John Burley

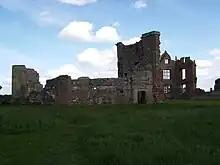
Remains of the medieval keep at Moreton Corbet Castle, with the curtain wall curving around to the gatehouse, restored in the mid-16th century on the left and the Elizabethan house on the right. Burley's ward, Robert Corbet, was heir to the castle and numerous estates in Shropshire and Buckinghamshire.

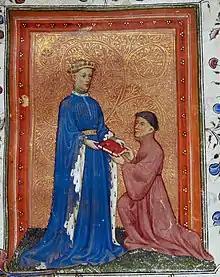
Henry, Prince of Wales, presenting a book to John de Mowbray, 2nd Duke of Norfolk.

Burley was a knight of the shire for the first time in the parliament of October 1399, sometimes considered a Convention Parliament. He was accompanied by Thomas Young, already a close associate and an executor of Richard FitzAlan, the executed earl. The parliament ratified the assumption of the throne by Bolingbroke, who became Henry IV. It also repealed the measures of the September 1397 parliament that had attainted the 11th Earl of Arundel, allowing Thomas FitzAlan to assume the title and take over its lordships. During the course of the parliament Burley acquired the wardship of Robert Corbet from Thomas Percy, 1st Earl of Worcester and he later also purchased the wardship of Corbet's estates. Corbet became an important member of the Arundel affinity.